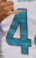
Number: 4